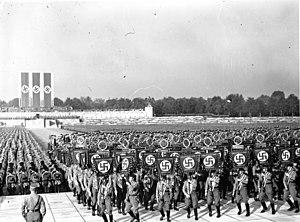
Le Reichsparteitagsgelände est un gigantesque complexe architectural, situé au sud-est de la ville de Nuremberg, qui a accueilli, de 1933 à 1938, les congrès annuels du NSDAP.